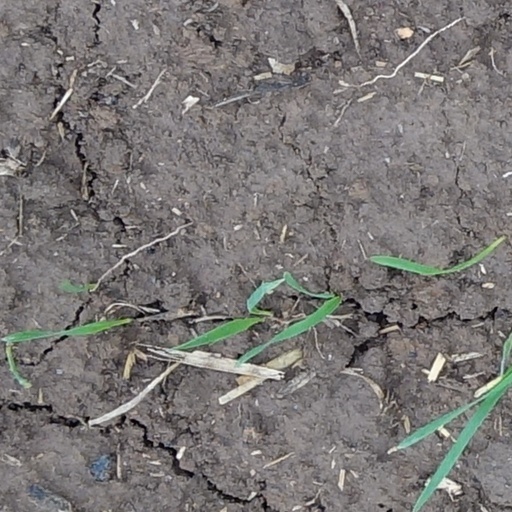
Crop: wheat